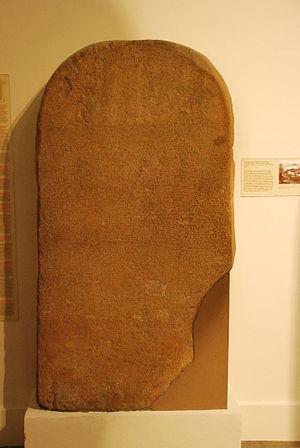
Naharin est le terme en égyptien ancien pour le royaume de Mittani pendant la période du Nouvel Empire de la XVIIIᵉ dynastie. La XVIIIᵉ dynastie du Nouvel Empire était en conflit avec le royaume de Mitanni pour le contrôle du Levant depuis les règnes de Thoutmôsis Iᵉʳ, Thoutmôsis III et Amenhotep II. Le fils d'Amenhotep II, Thoutmôsis IV, finira par faire la paix avec les Mitanniens. Désormais, les relations entre l'Égypte et Naharin seront pacifiques avec beaucoup de dons diplomatiques selon la correspondance des lettres d'Amarna. Les annales militaires du pharaon Thoutmôsis III font explicitement référence à Naharin. Dans sa 33ᵉ année, Thoutmôsis III enregistre :